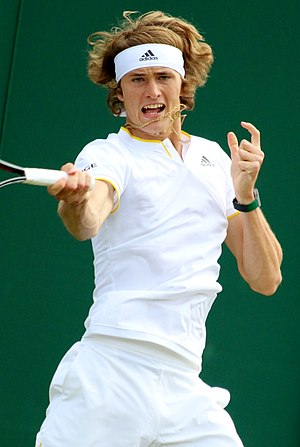
Alexander Zverev
Alexander Zverev er en tysk professionel tennisspiller. I midten af november 2018 var han den yngste spiller i top-10 på herrernes verdensrangliste.